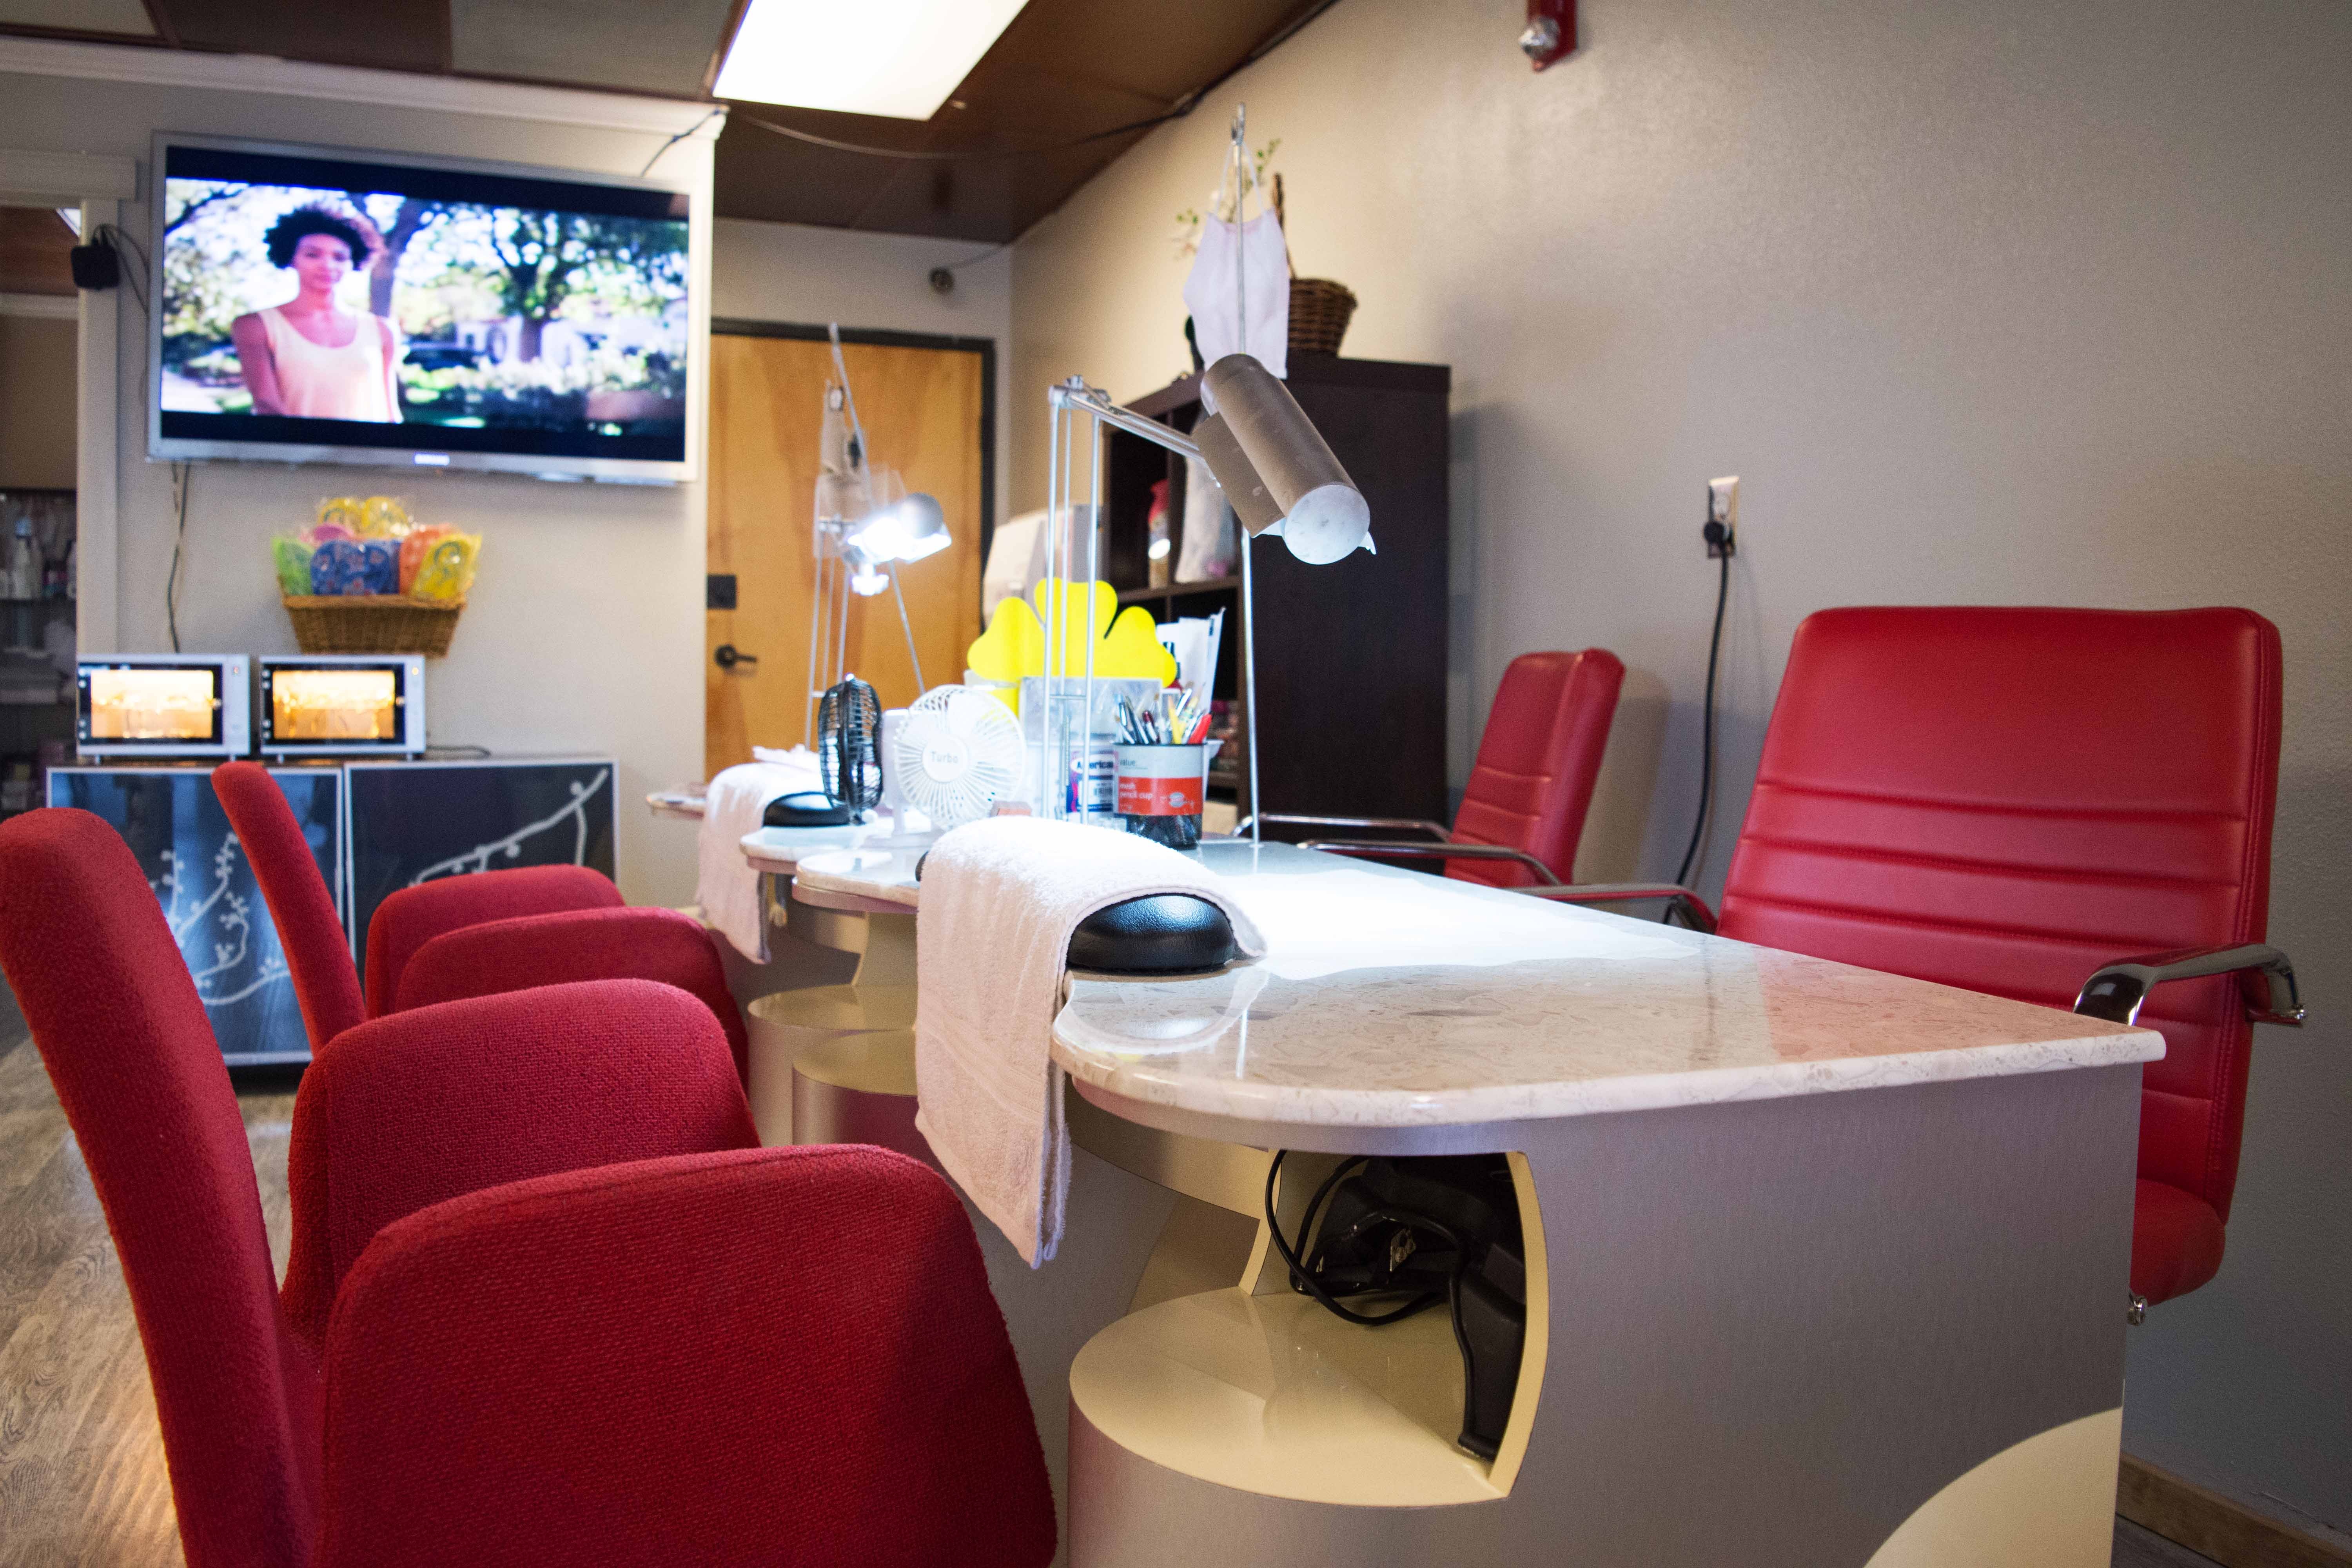
relax, property, care, living room, room, manicure, interior design, spa, salon, nails, suite, real estate, treatment